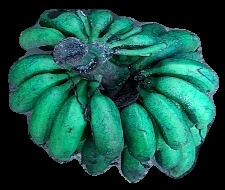
Variety: rasbale
Grade: grade3